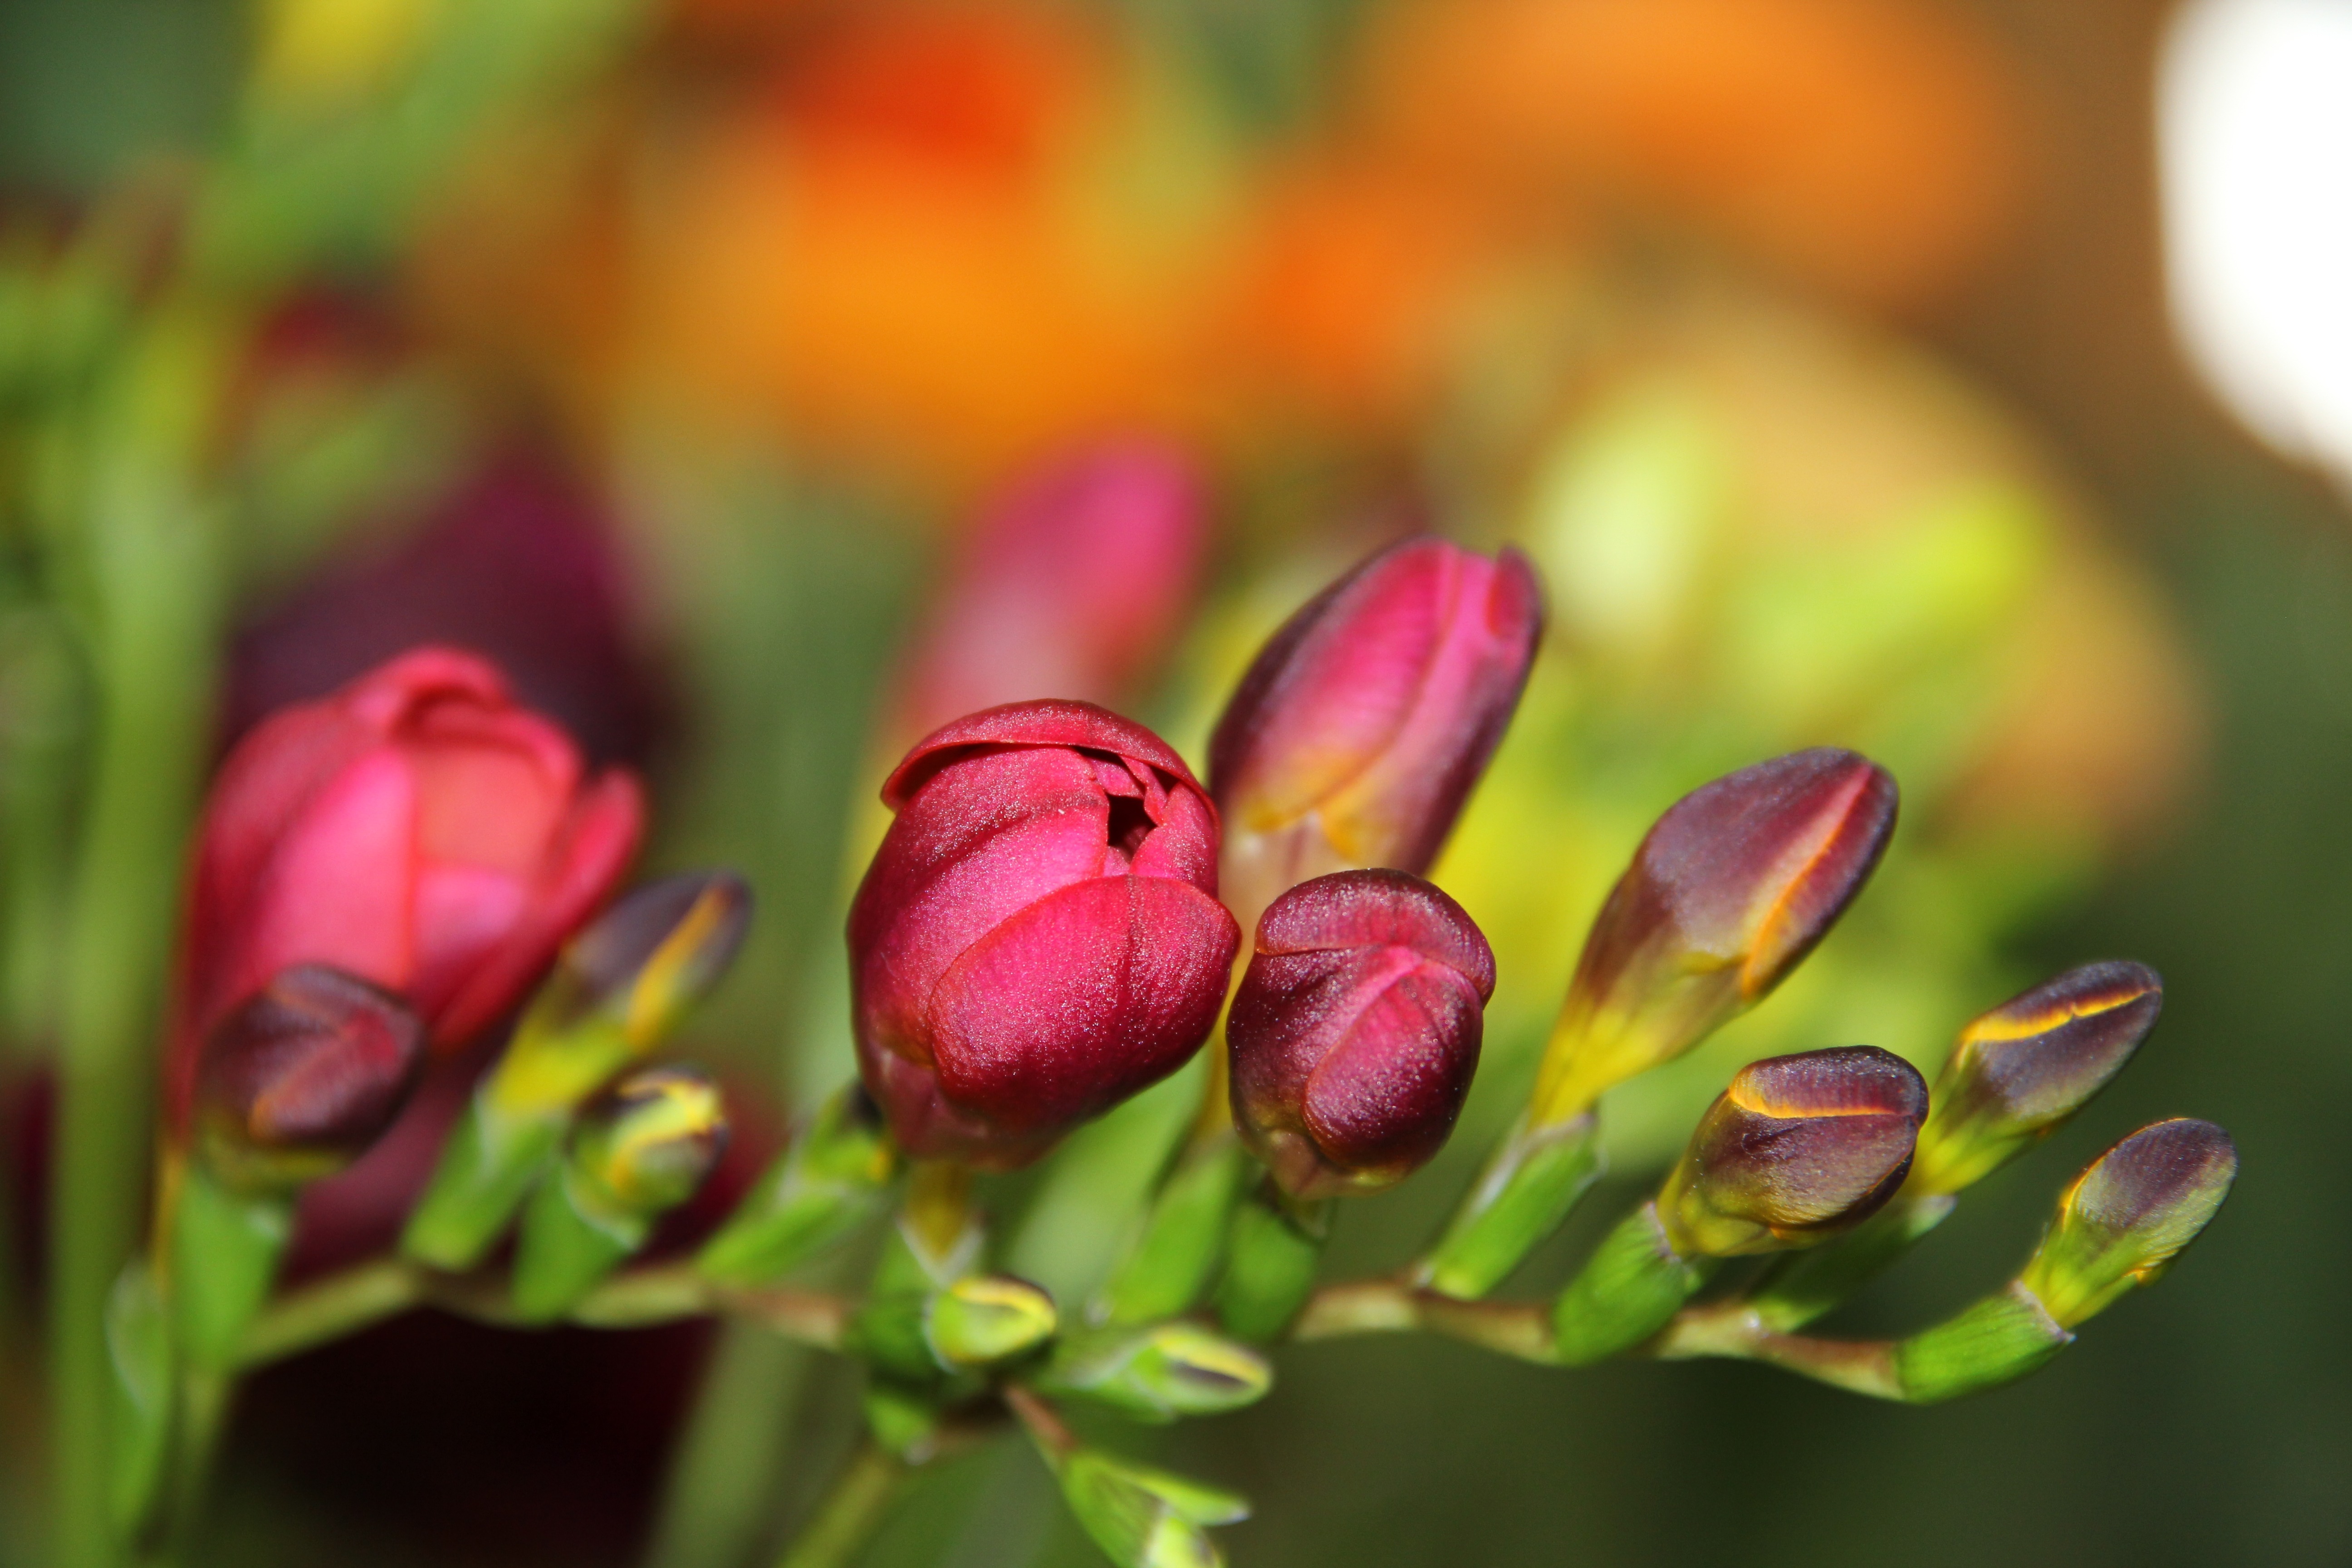
blossom, plant, flower, petal, red, botany, flora, wildflower, close up, bud, macro photography, flowering plant, plant stem, land plant